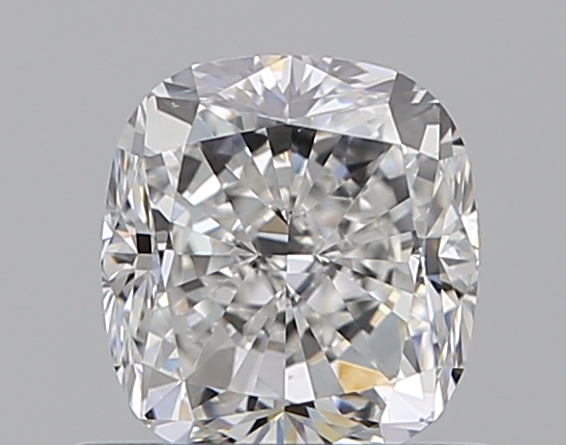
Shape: cushion
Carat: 0.75
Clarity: VS2
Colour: F
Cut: EX
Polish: EX
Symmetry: VG
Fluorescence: N
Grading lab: GIA
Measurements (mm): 5.37 x 4.96 x 3.41